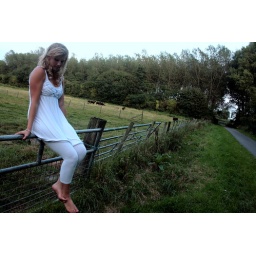
scared to fall in the sheep field